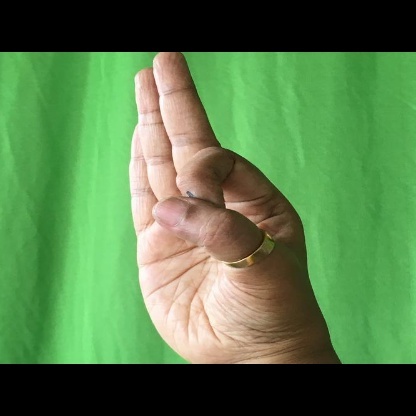
Mudra: Aralam